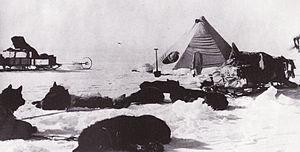
L’expédition Terra Nova, officiellement la British Antarctic Expedition 1910, est la troisième expédition britannique en Antarctique au XXᵉ siècle, et une des plus marquantes de l'âge héroïque de l'exploration en Antarctique. Menée entre 1910 et 1913 par Robert Falcon Scott aux fins de recherches scientifiques et d'explorations géographiques, et surtout d'offrir le pôle à la couronne d'Angleterre, elle se termine tragiquement.